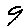
Label: 9